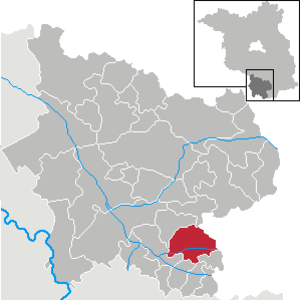
Plessa
Kort
Plessa er en kommune i landkreis Elbe-Elster i den tyske delstat Brandenburg.